Tigerfibel

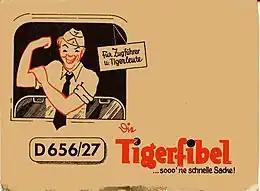
Cover of the "Tigerfibel" tank manual published during WWII in Germany

The Tigerfibel and Pantherfibel were crew instruction manuals for the German tanks of World War II, the Panzer VI Tiger heavy tank and the Panzer V Panther medium tank.